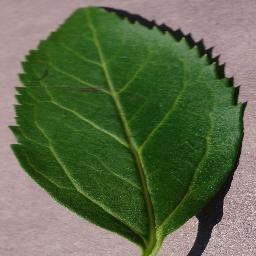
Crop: cherry
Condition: (including_sour)_healthy